Military history of Spain

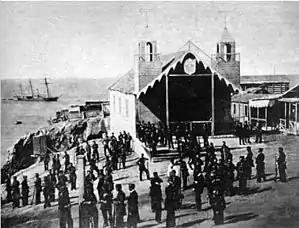
The Chincha Islands of Peru, being occupied by Spanish sailors on April 14, 1864

The events in mainland Spain had extensive consequences for her empire. Spain's colonies in the Americas had shown an increasing independence in the years running up to the Peninsular War; the British invasions of the River Plate in 1806 and 1807, for example, had been rebuffed by well organised local militia. The occupation of the Spanish homeland, however, resulted in first a sequence of uprisings in support of the imprisoned king, and then a struggle for independence that increasingly formed a series of civil wars across the Spanish dominions in the America. The conflict started in 1808, with juntas established in Mexico and Montevideo in reaction to the events of the Peninsular War. The conflict, lasting twenty years, was far from one sided. Patriot forces were often underequipped, largely peasant militia armies commanded by amateur officers; Royalist forces, partially supported from Spain over huge sea distances, were frequently able to gain the upper hand.